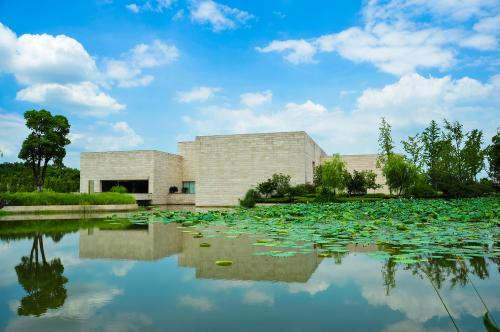
地标名称：良渚博物院
所在城市：杭州市·余杭区